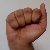
The image shows a hand gesture representing the letter 'A' in Indian Sign Language.